Marian Hooper Adams

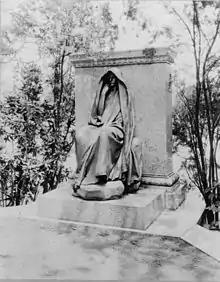
Adams' monument in Rock Creek Cemetery

The Adams' letters reveal their household to be a normal and happy one. In the beginning, he confessed himself "absurdly in love," and she spoke again and again of Henry's "utter devotion."